North Carolina Sullivan Acts

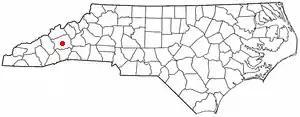
Map of North Carolina, with its counties. Asheville is shown as dot, in Buncombe County. Henderson County is the county to the south of Buncombe County.

The 1920s brought prosperity to many regions until the beginning of the Great Depression, which bankrupted many regions. For the City of Asheville and Buncombe County, North Carolina, the Great Depression caused major economic damage that boiled over into other areas: